Galyon Hone

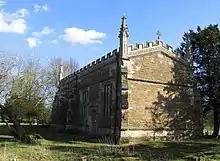
Windows attributed to Galyon Hone can be seen at Withcote Chapel near Oakham, Leicestershire, including the heraldry of Jane Seymour. They were commissioned by Roger Ratcliffe, a former member of the household of Catherine of Aragon

He is identified with "Gheleyn van Brugge" who joined the Guild of St Luke in Antwerp in 1492. Early work for Henry VIII includes glazing the windows of pavilions at the Field of the Cloth of Gold.